Modernism

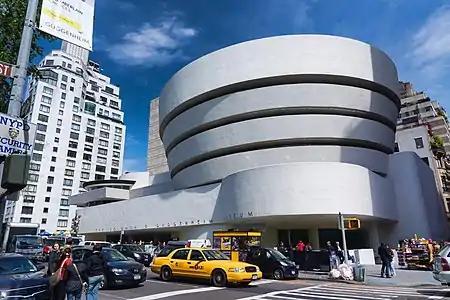
Solomon Guggenheim Museum completed in 1959, designed by the American architect Frank Lloyd Wright

Modernism was a cultural movement that impacted the arts as well as the broader "Zeitgeist". It is commonly described as a system of thought and behavior marked by self-consciousness or self-reference, prevalent within the avant-garde of various arts and disciplines. It is also often perceived, especially in the West, as a socially progressive movement that affirms the power of human beings to create, improve, and reshape their environment with the aid of practical experimentation, scientific knowledge, or technology. From this perspective, modernism encourages the re-examination of every aspect of existence. Modernists analyze topics to find the ones they believe to be holding back progress, replacing them with new ways of reaching the same end.